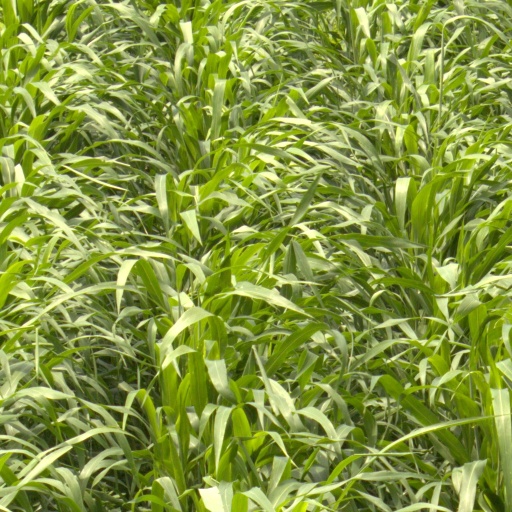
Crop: sorghum